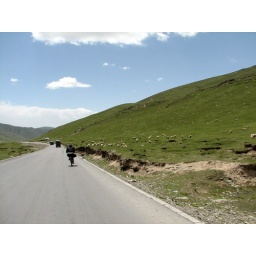
by yk. going down! again sheeps and cows and horses were everywhere